Describe the emotion expressed in this image:  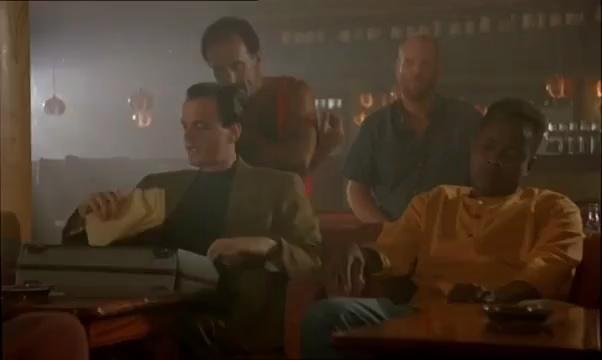
This person displays Suffering, valence and arousal with low intensity.